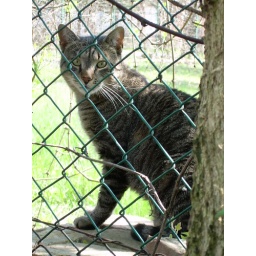
Unknown cat from over the fence